Question: Please indicate a possible affordance area of the bottle that can be used for opening
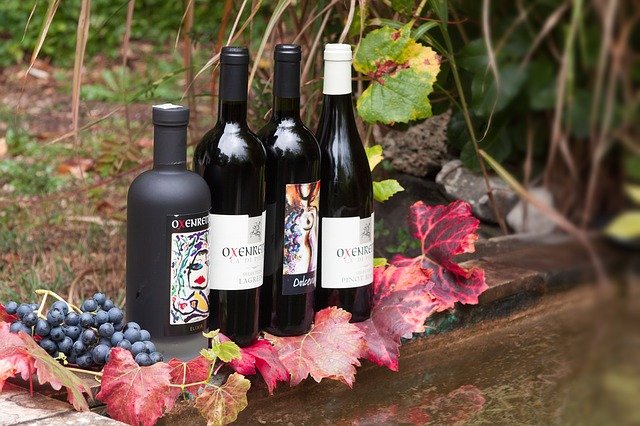
Answer: [149, 98, 192, 161]